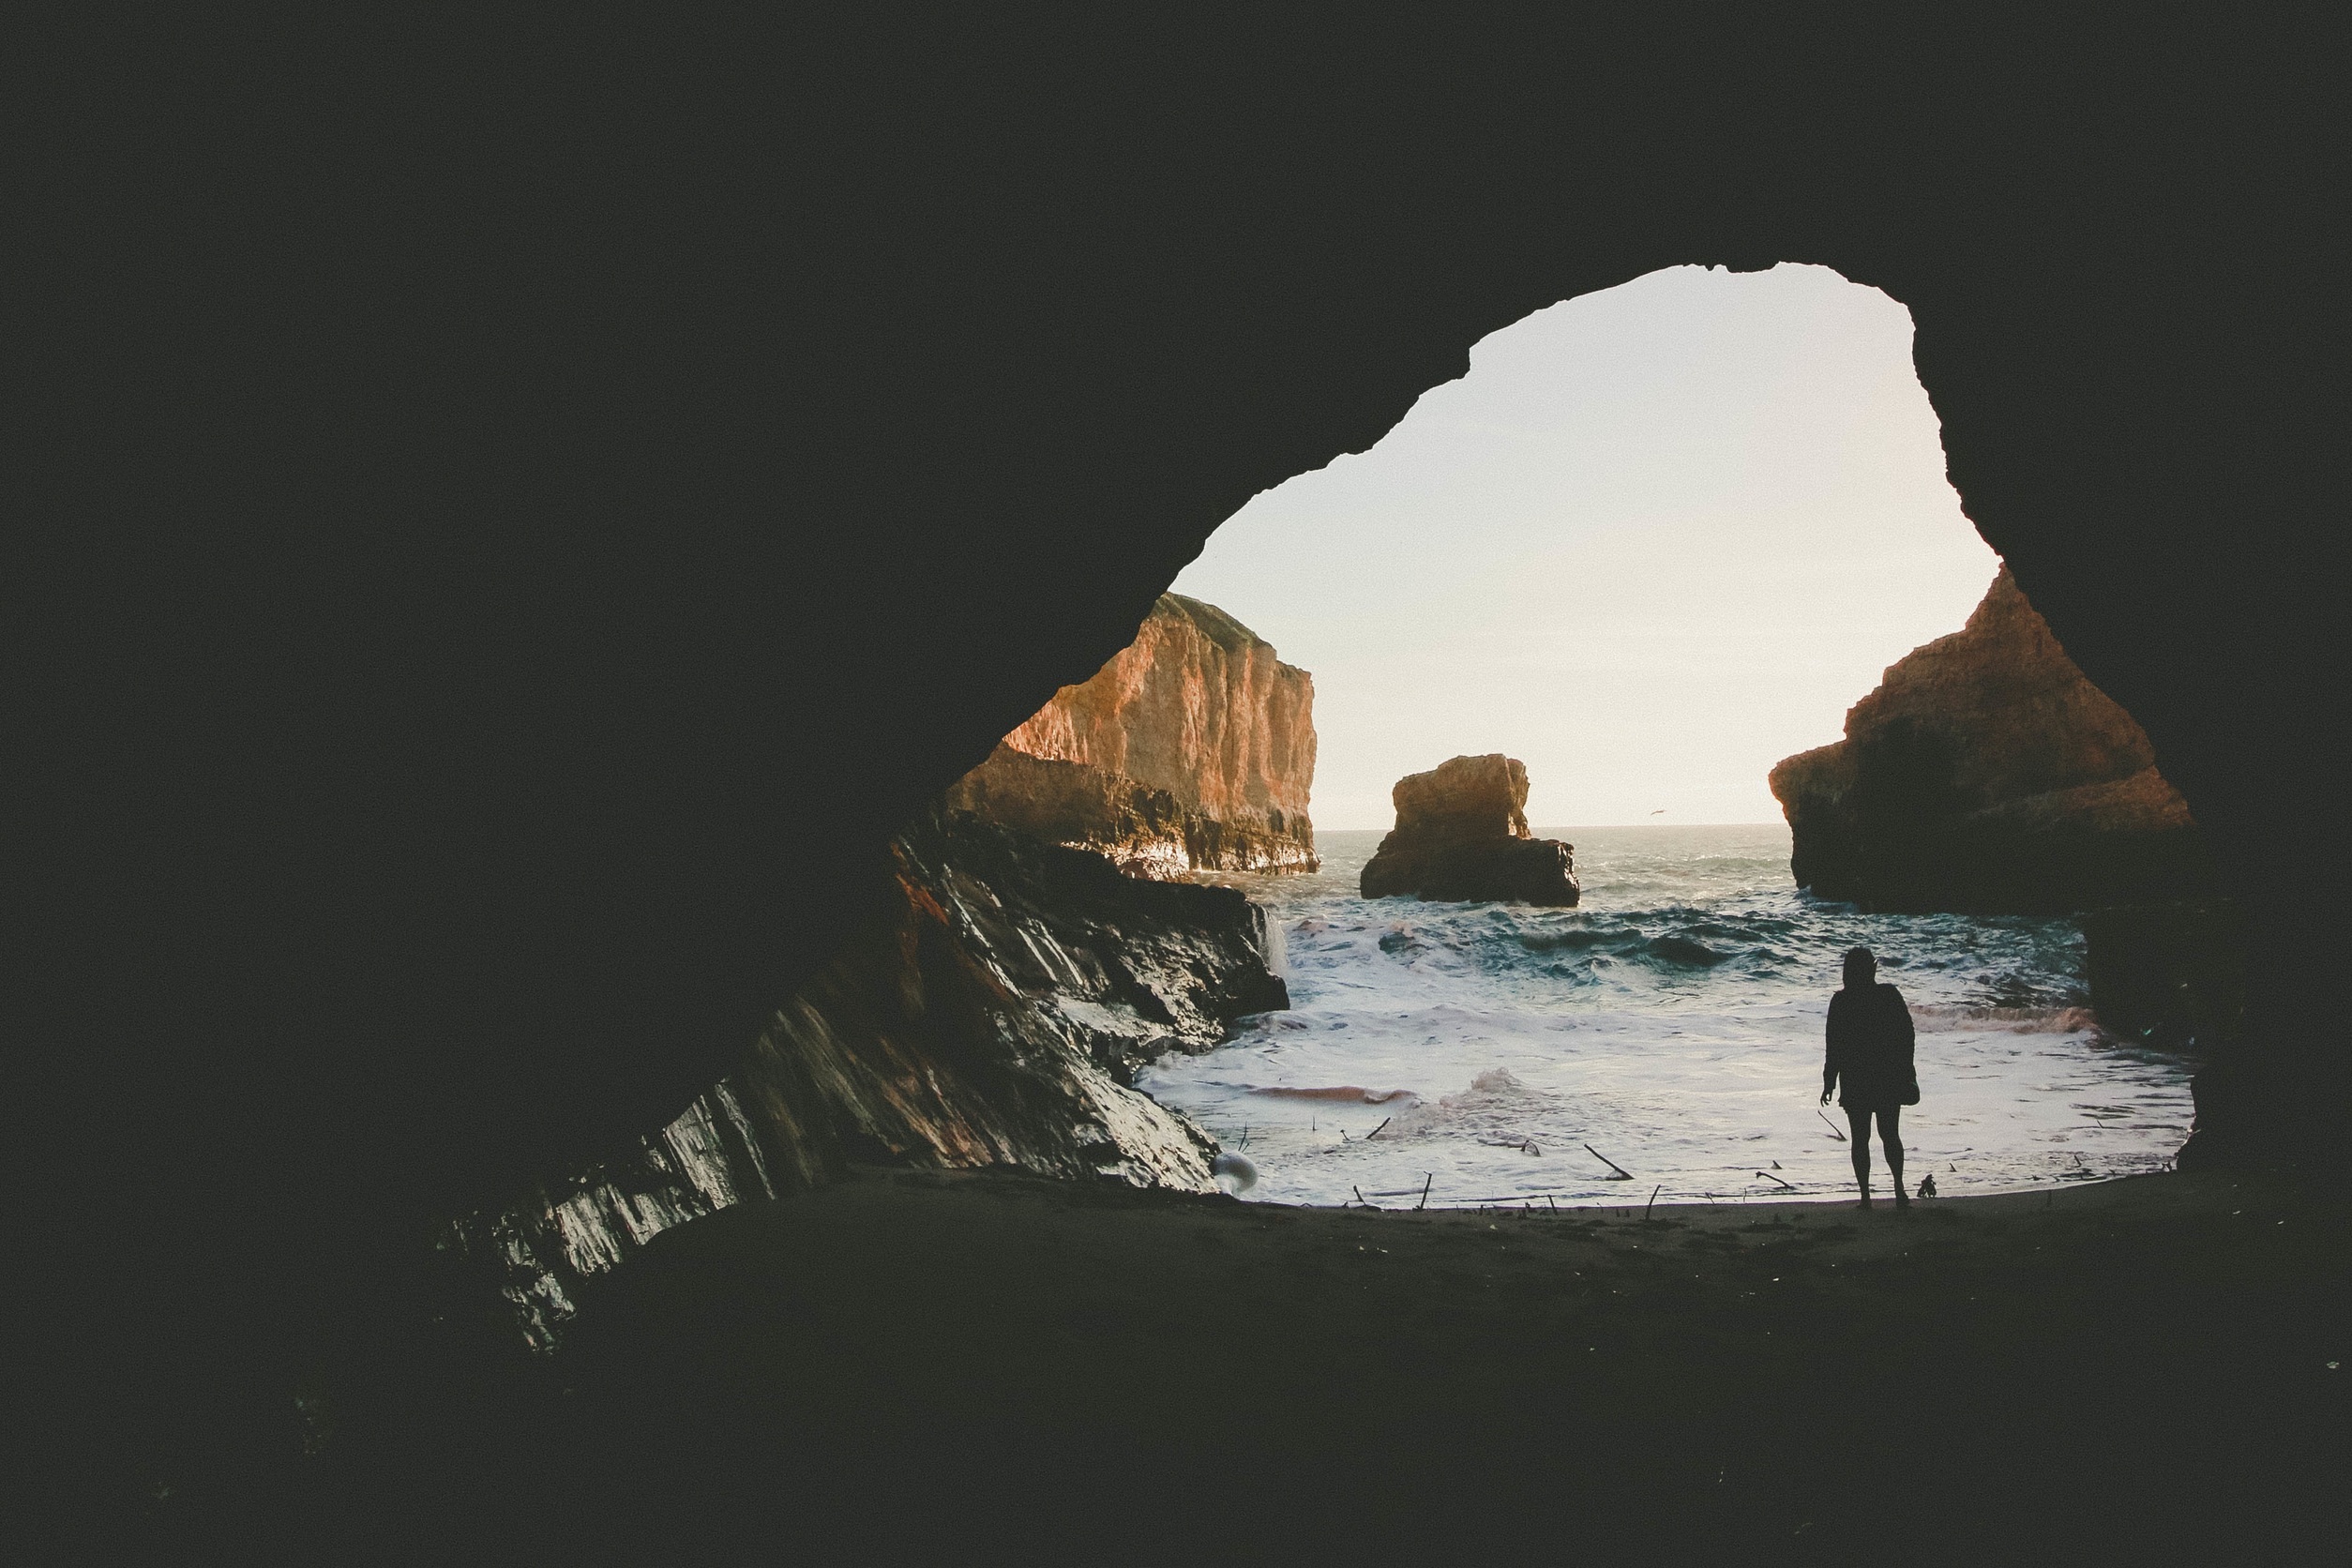
beach, sea, coast, rock, ocean, person, shore, wave, adventure, view, stone, cliff, wild, cave, reflection, scenic, seascape, bay, lonely, terrain, rocks, waves, out, breakwater